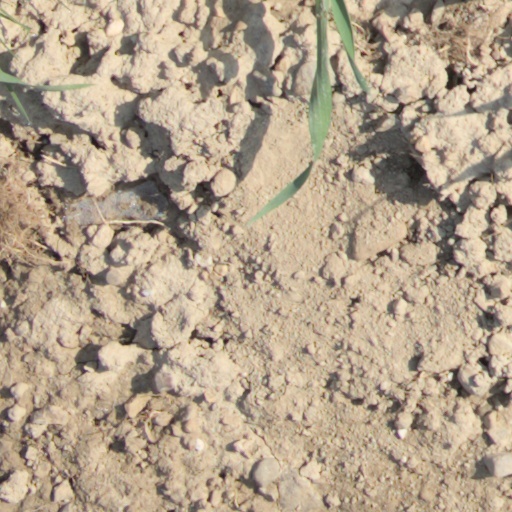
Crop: wheat